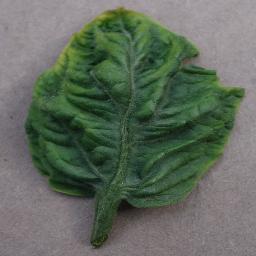
Label: Tomato___Tomato_Yellow_Leaf_Curl_Virus